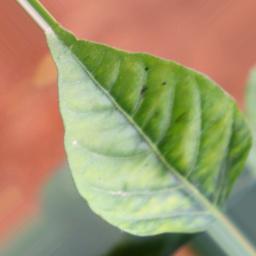
Label: mites_and_trips